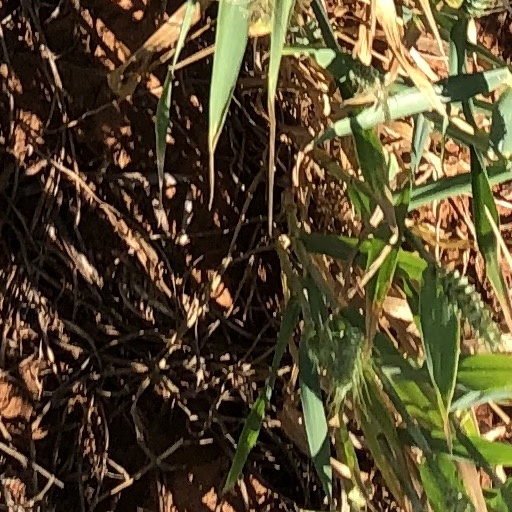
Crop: wheat